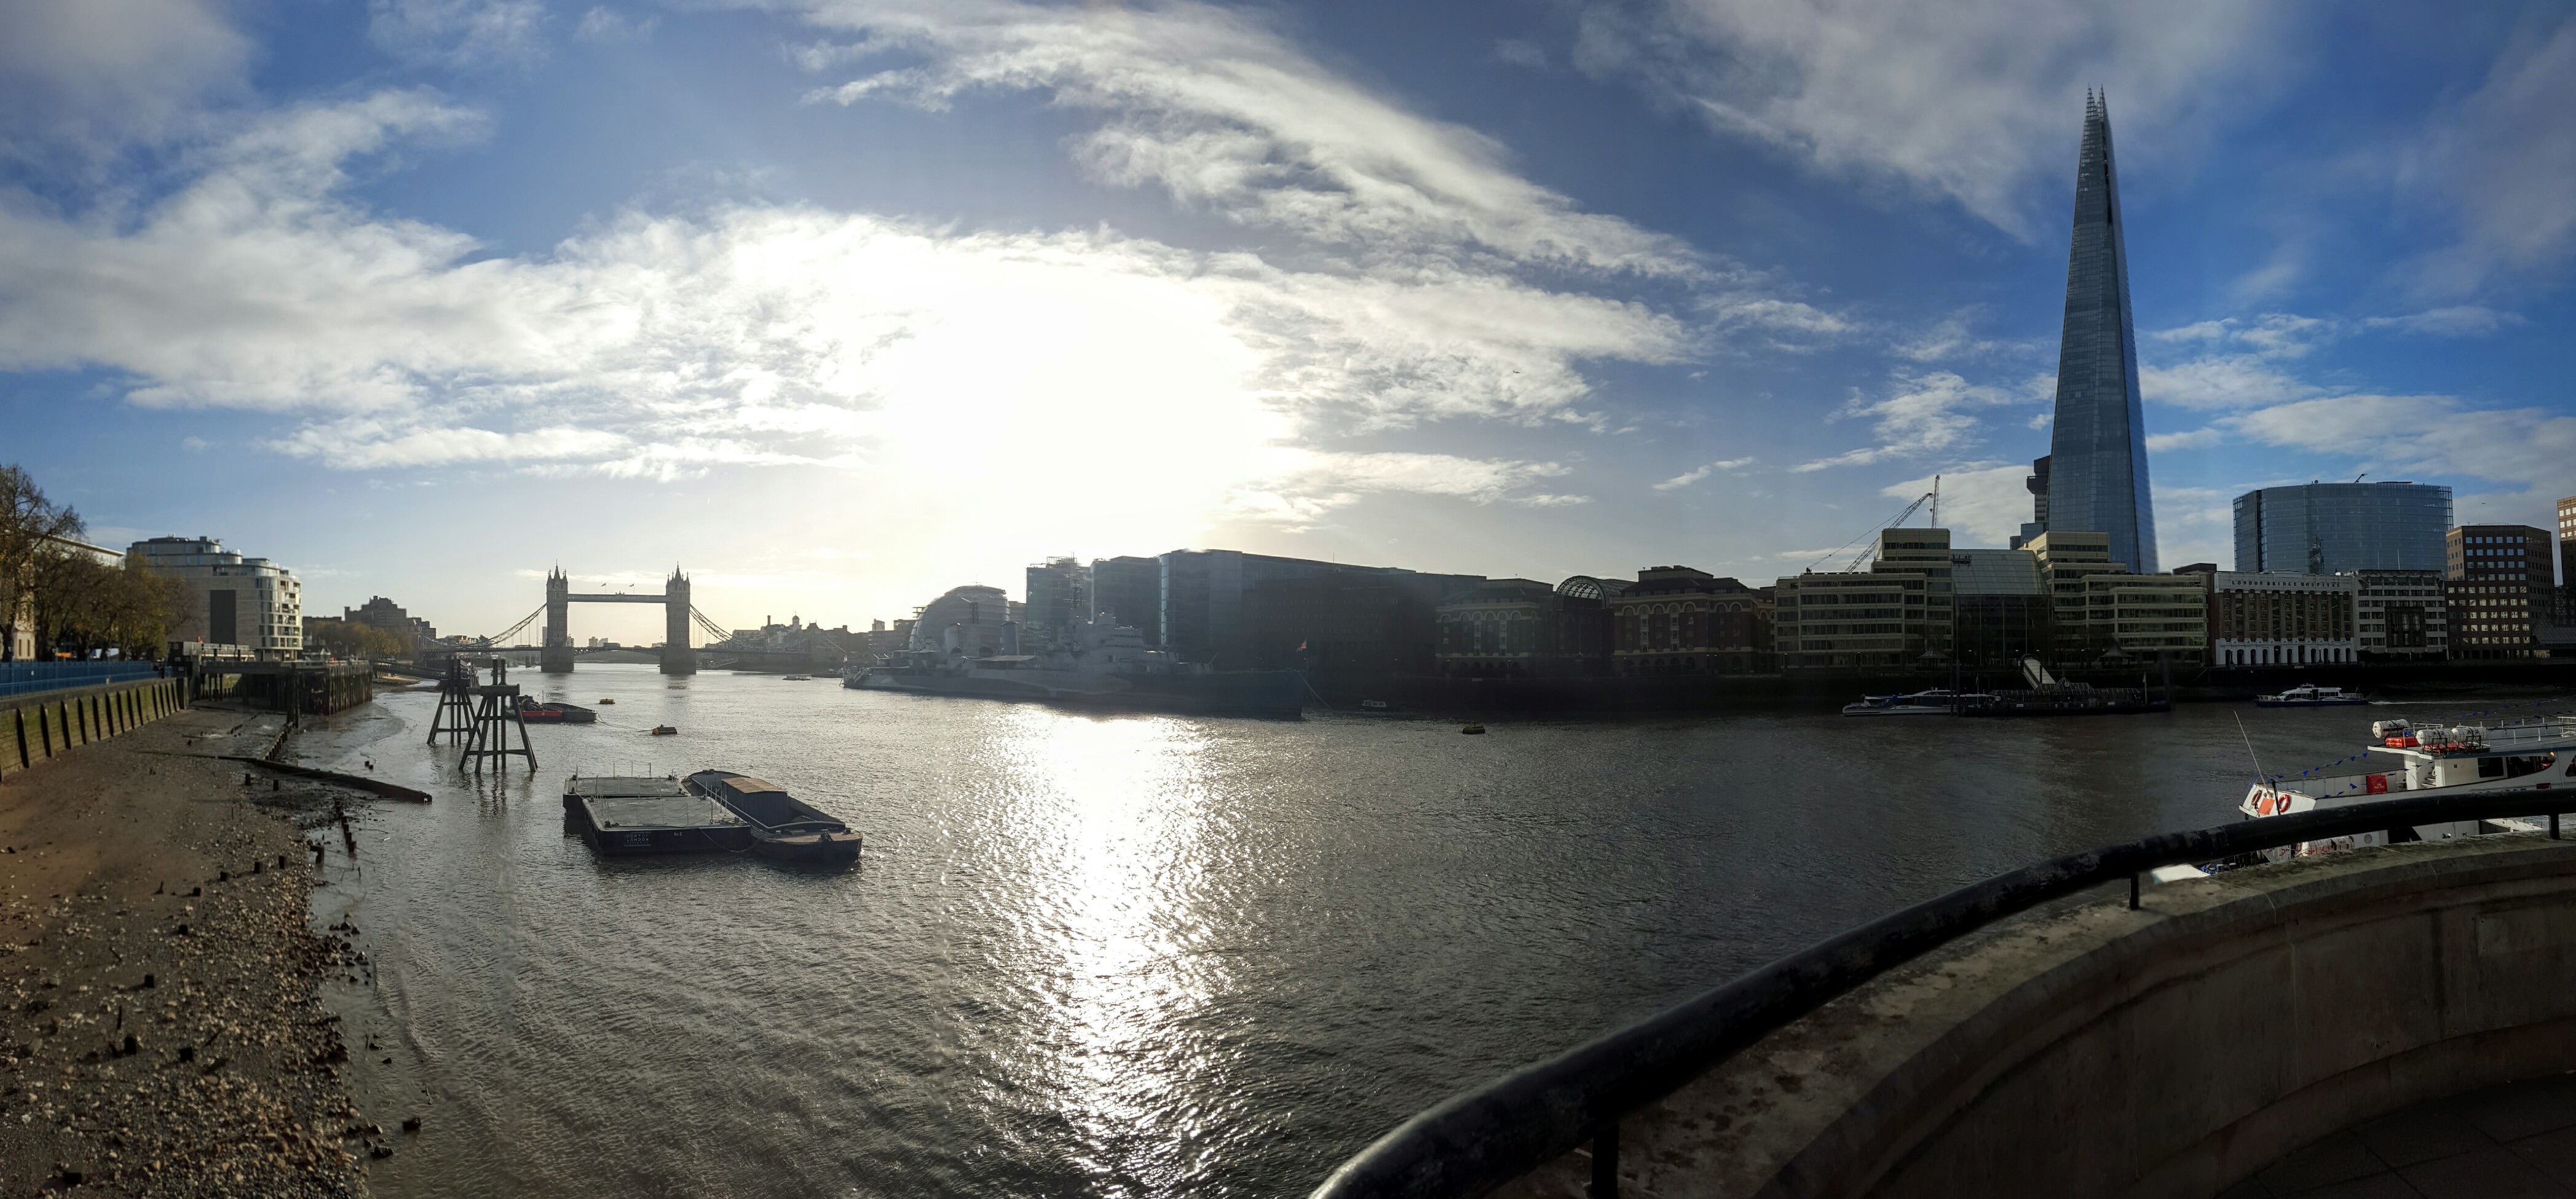
sea, coast, water, cloud, sky, skyline, photography, morning, river, canal, cityscape, panorama, dusk, evening, reflection, bay, landmark, tourism, waterway